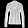
Label: Pullover